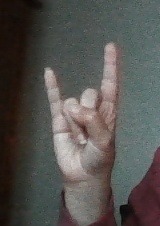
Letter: la